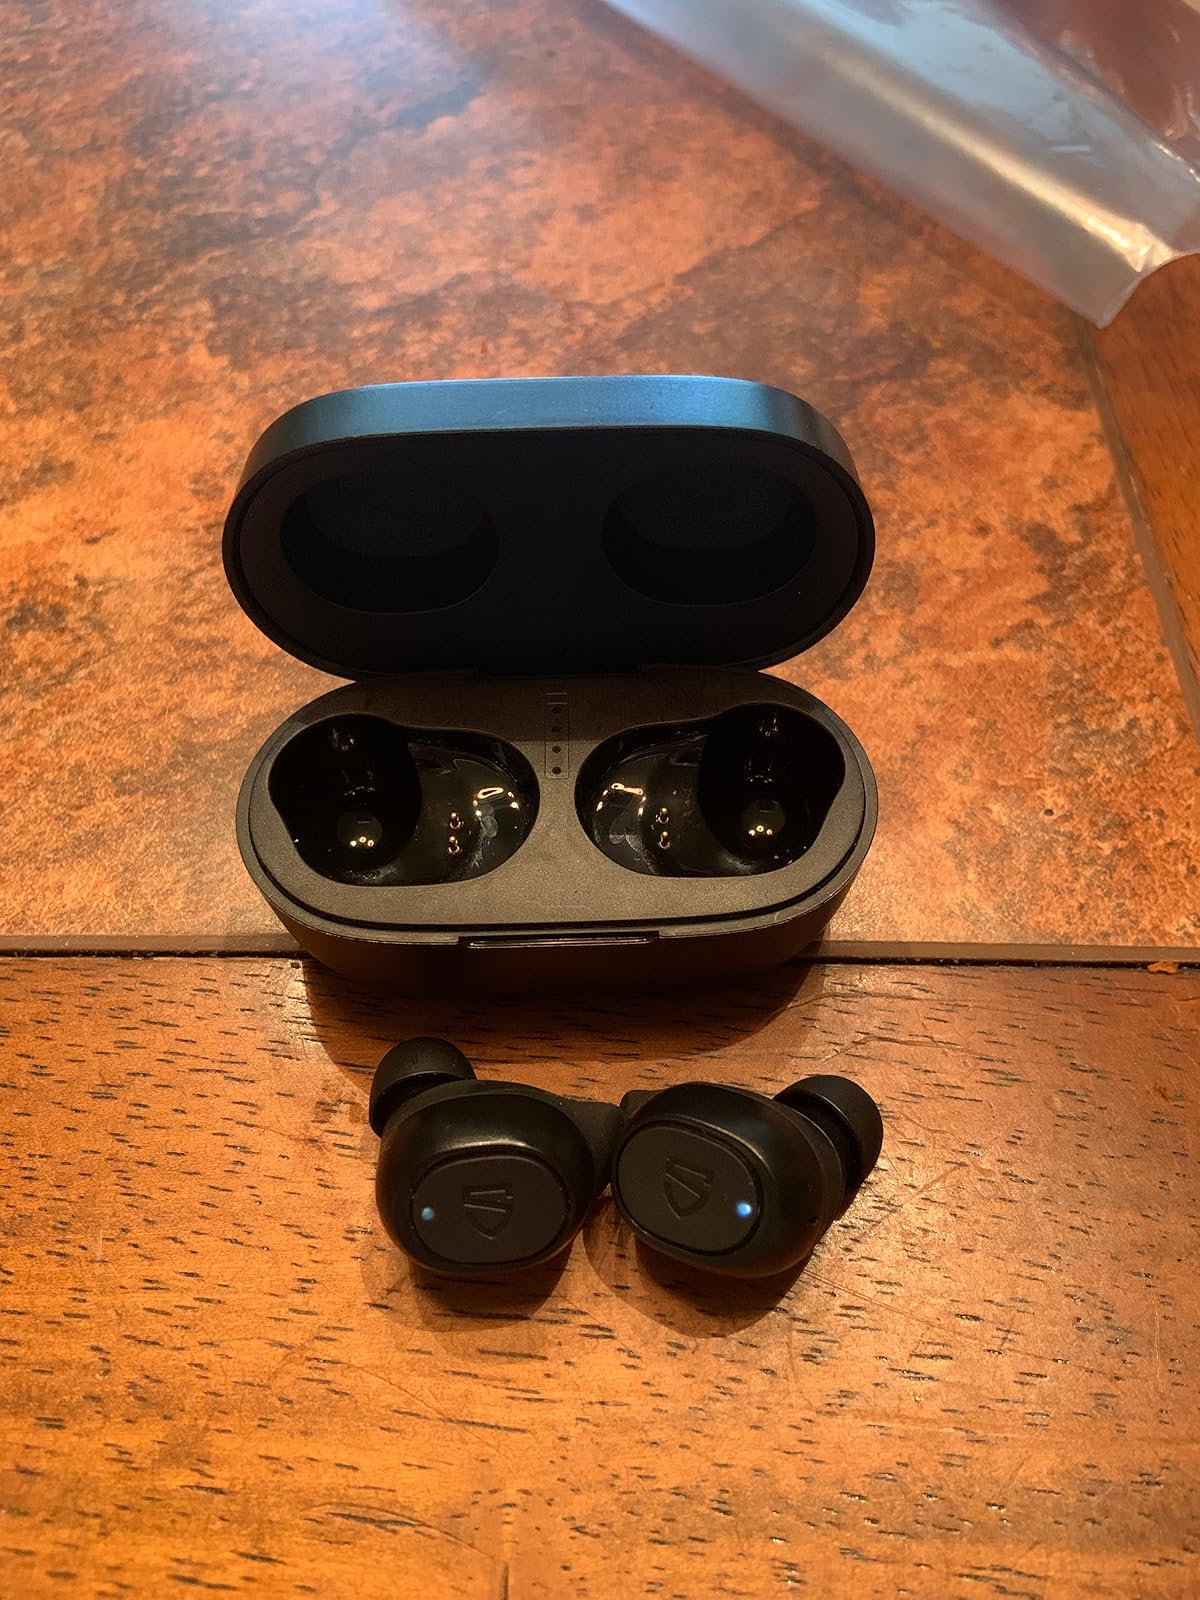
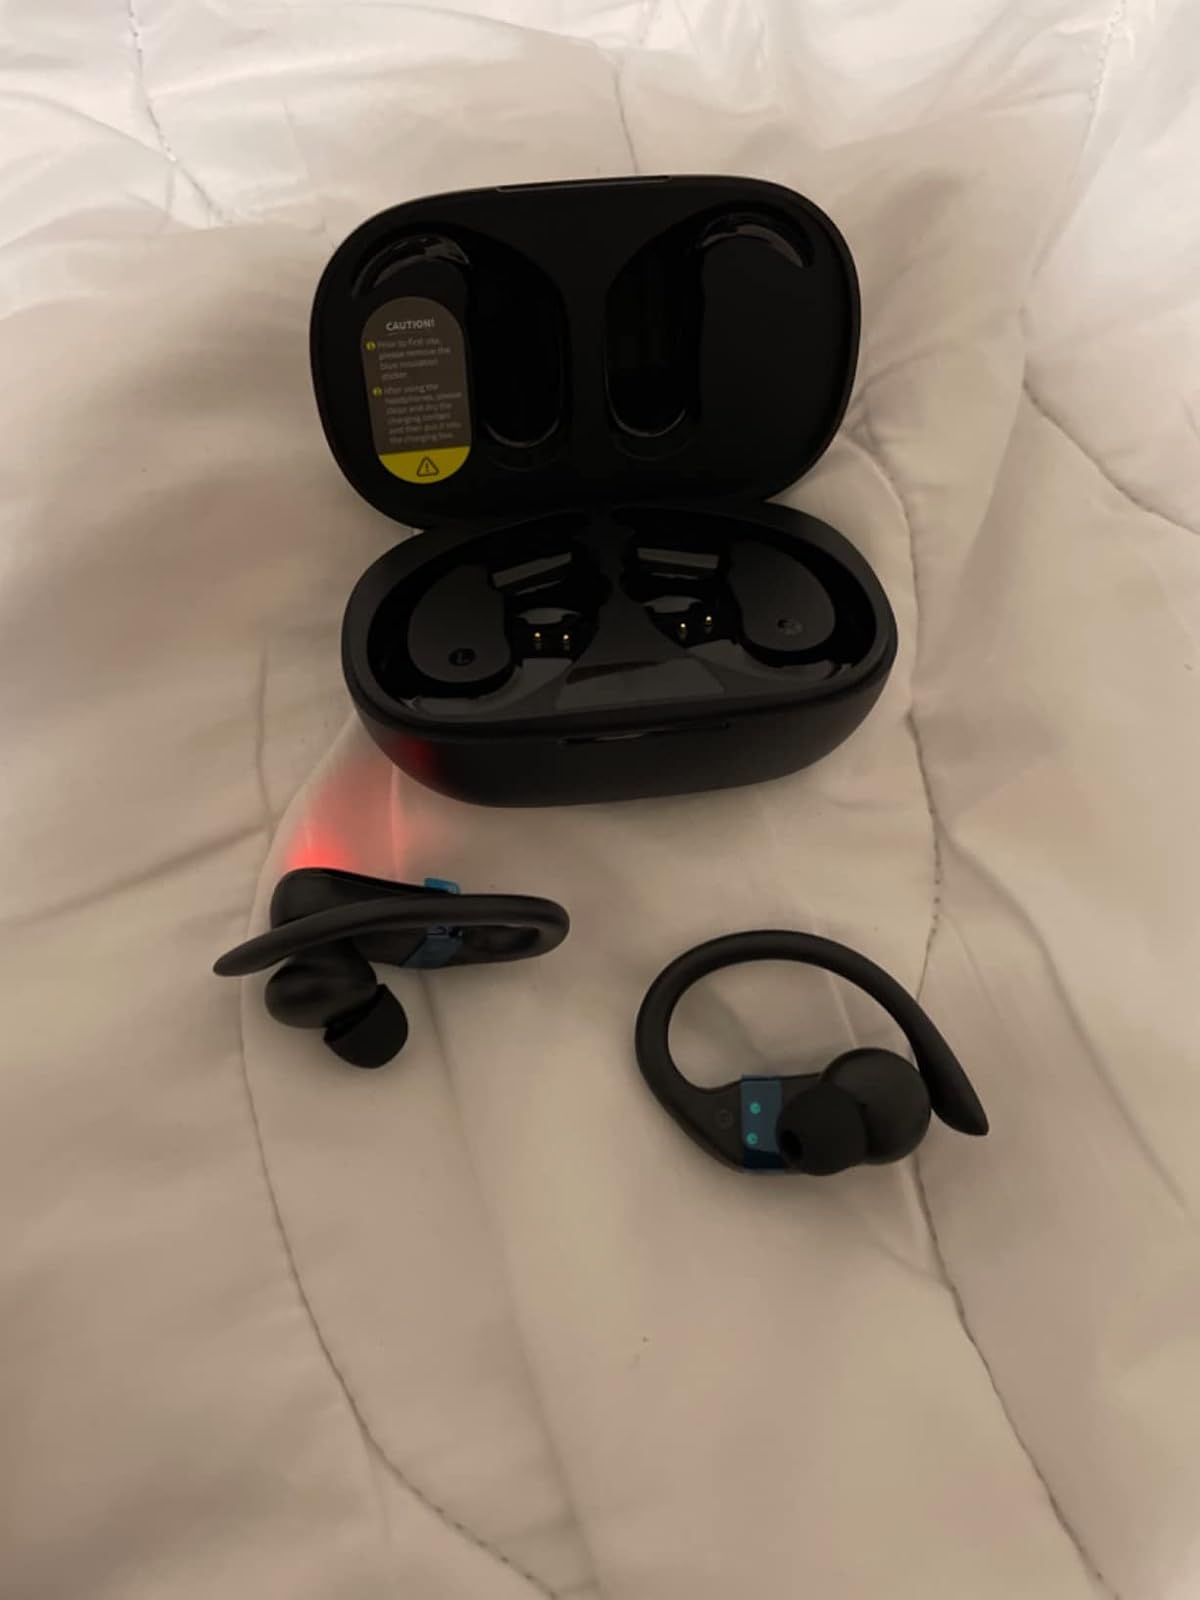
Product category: earbuds
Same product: no